Grain elevator

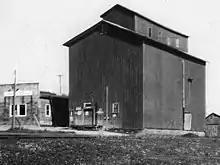
The Port Perry mill and grain elevator," circa" 1930: Built in 1873, it is the oldest grain elevator in Canada and remains a major landmark to this day. The line of the PW&PP Railway can be seen in the foreground.

In Australian English, the term "grain elevator" is reserved for elevator towers, while a receival and storage building or complex is distinguished by the formal term "receival point" or as a "wheat bin" or "silo". Large-scale grain receival, storage, and logistics operations are known in Australia as bulk handling.